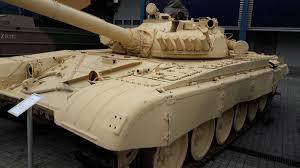
Label: T-72